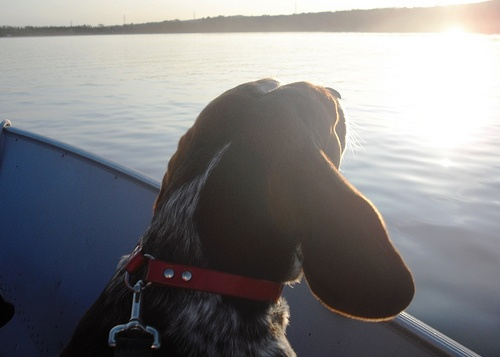
A dog on a boat is staring out over the water.
A dog is sitting in a boat looking at the water.
A dog on a boat looking at the water and the sun shining on the water
a dog in a boat looking at the water
A beagle with a red collar is looking out over a body of water.